Government of the Nguyễn dynasty

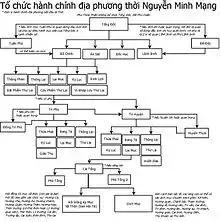
An organisational chart of the levels of mandarins in the provincial administration of the Nguyễn dynasty.

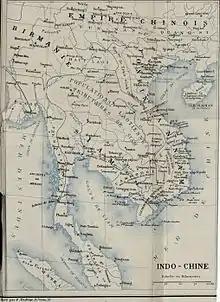
Map of 1883 Indochina Peninsula, shows three Vietnamese regions and client territories (Pays des Mois and Royme de Tran-ninh) of the Vietnamese Crown.

Vietnam under the Nguyễn (1802–1945) was an absolute monarchy. The Huế government was centrally administered by several advisory imperial agencies in a Sino–Vietnamese pattern. The Emperor was the head of state, also the head of the government, and the royal members stayed after. Under the emperor were layers of secretariats with officials (mandarins), organised with different functions, acted like a semi-parliamentary system.